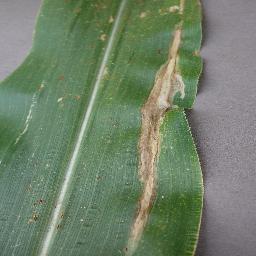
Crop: corn
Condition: (maize)_northern_blight